Blink Twice

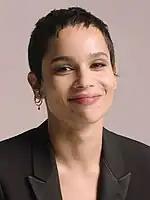
Writer-director Zoë Kravitz

Zoë Kravitz started writing "Blink Twice" under the working title "Pussy Island" in 2017. In June 2021, Kravitz announced that she would make her directorial debut with the film from a script co-written with E.T. Feigenbaum. Channing Tatum signed on to star and, at the Cannes Film Market, MGM won the distribution rights as Naomi Ackie was cast as Frida, the film's lead role. The rest of the cast was announced from May to June 2022, with Jordan Harkins and Stacy Perskie joining the film as executive producers.